Devinssi Winery

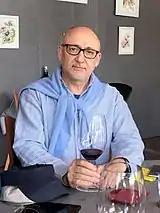
Josep Roca Benito

Devinssi was started in 2000 as a winemaking company, founded by Josep Roca Benito, Master in Oenology and Viticulture. In 2001, the first vineyards were planted on the Les Planes estate, Gratallops, and the company began building a small winery in the same town, in the heart of Priorat. The first wines were made from vintages harvested from old Grenache and Carignan vines located in Gratallops and La Vilella Baixa. In 2005, an old Carignan terrain is recovered to produce the ""Rocapoll"" "vi de vila".